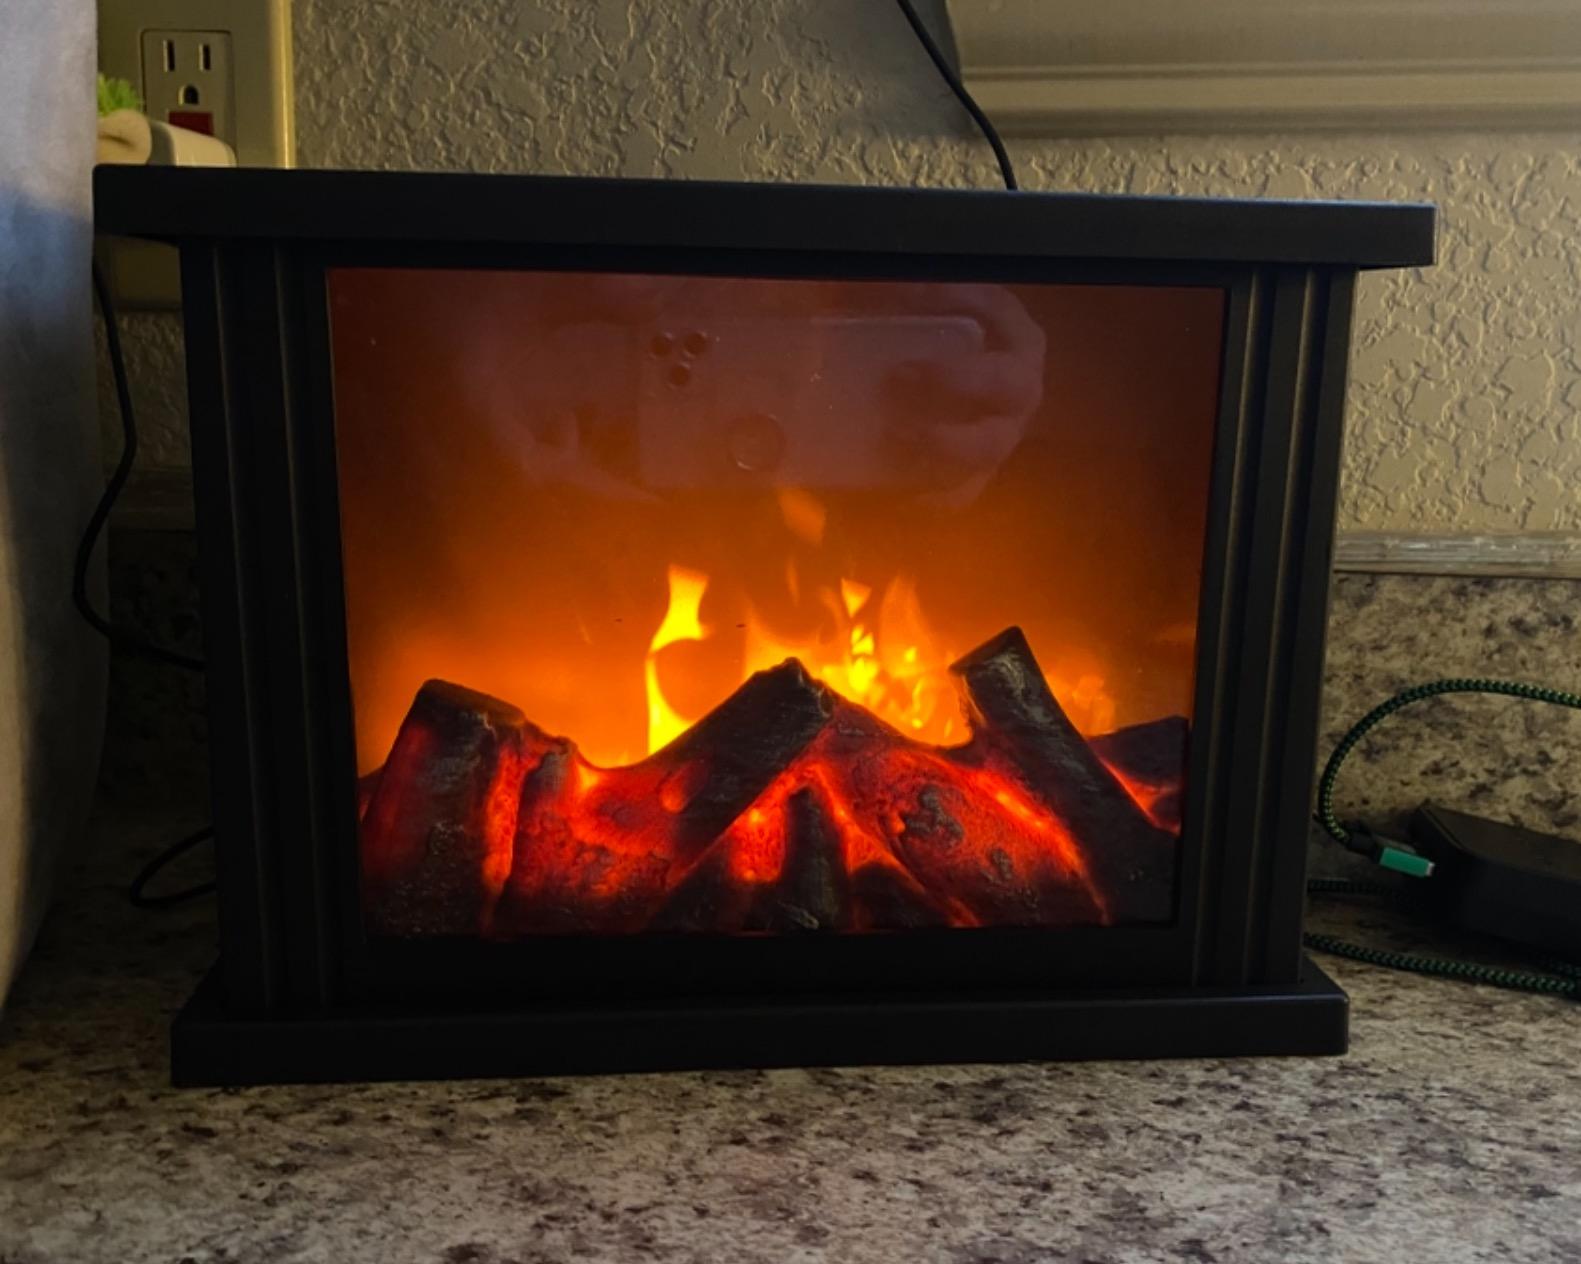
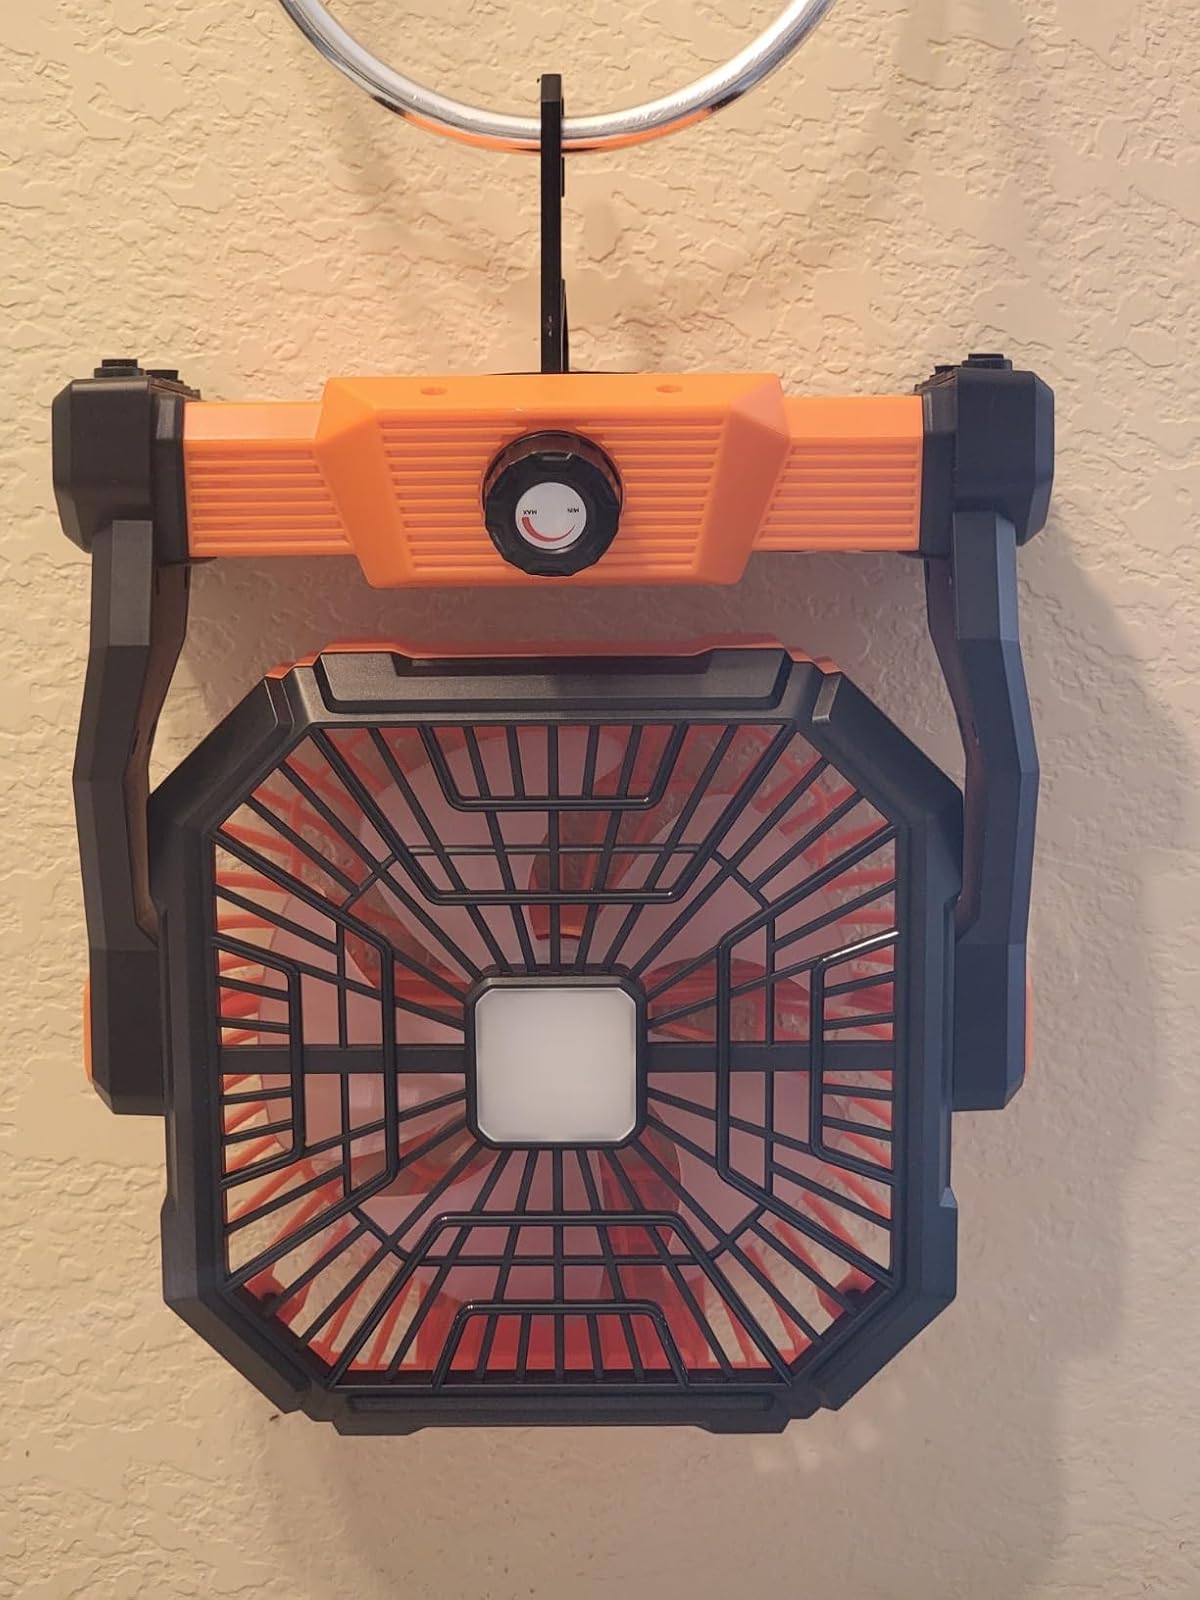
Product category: lantern
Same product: no